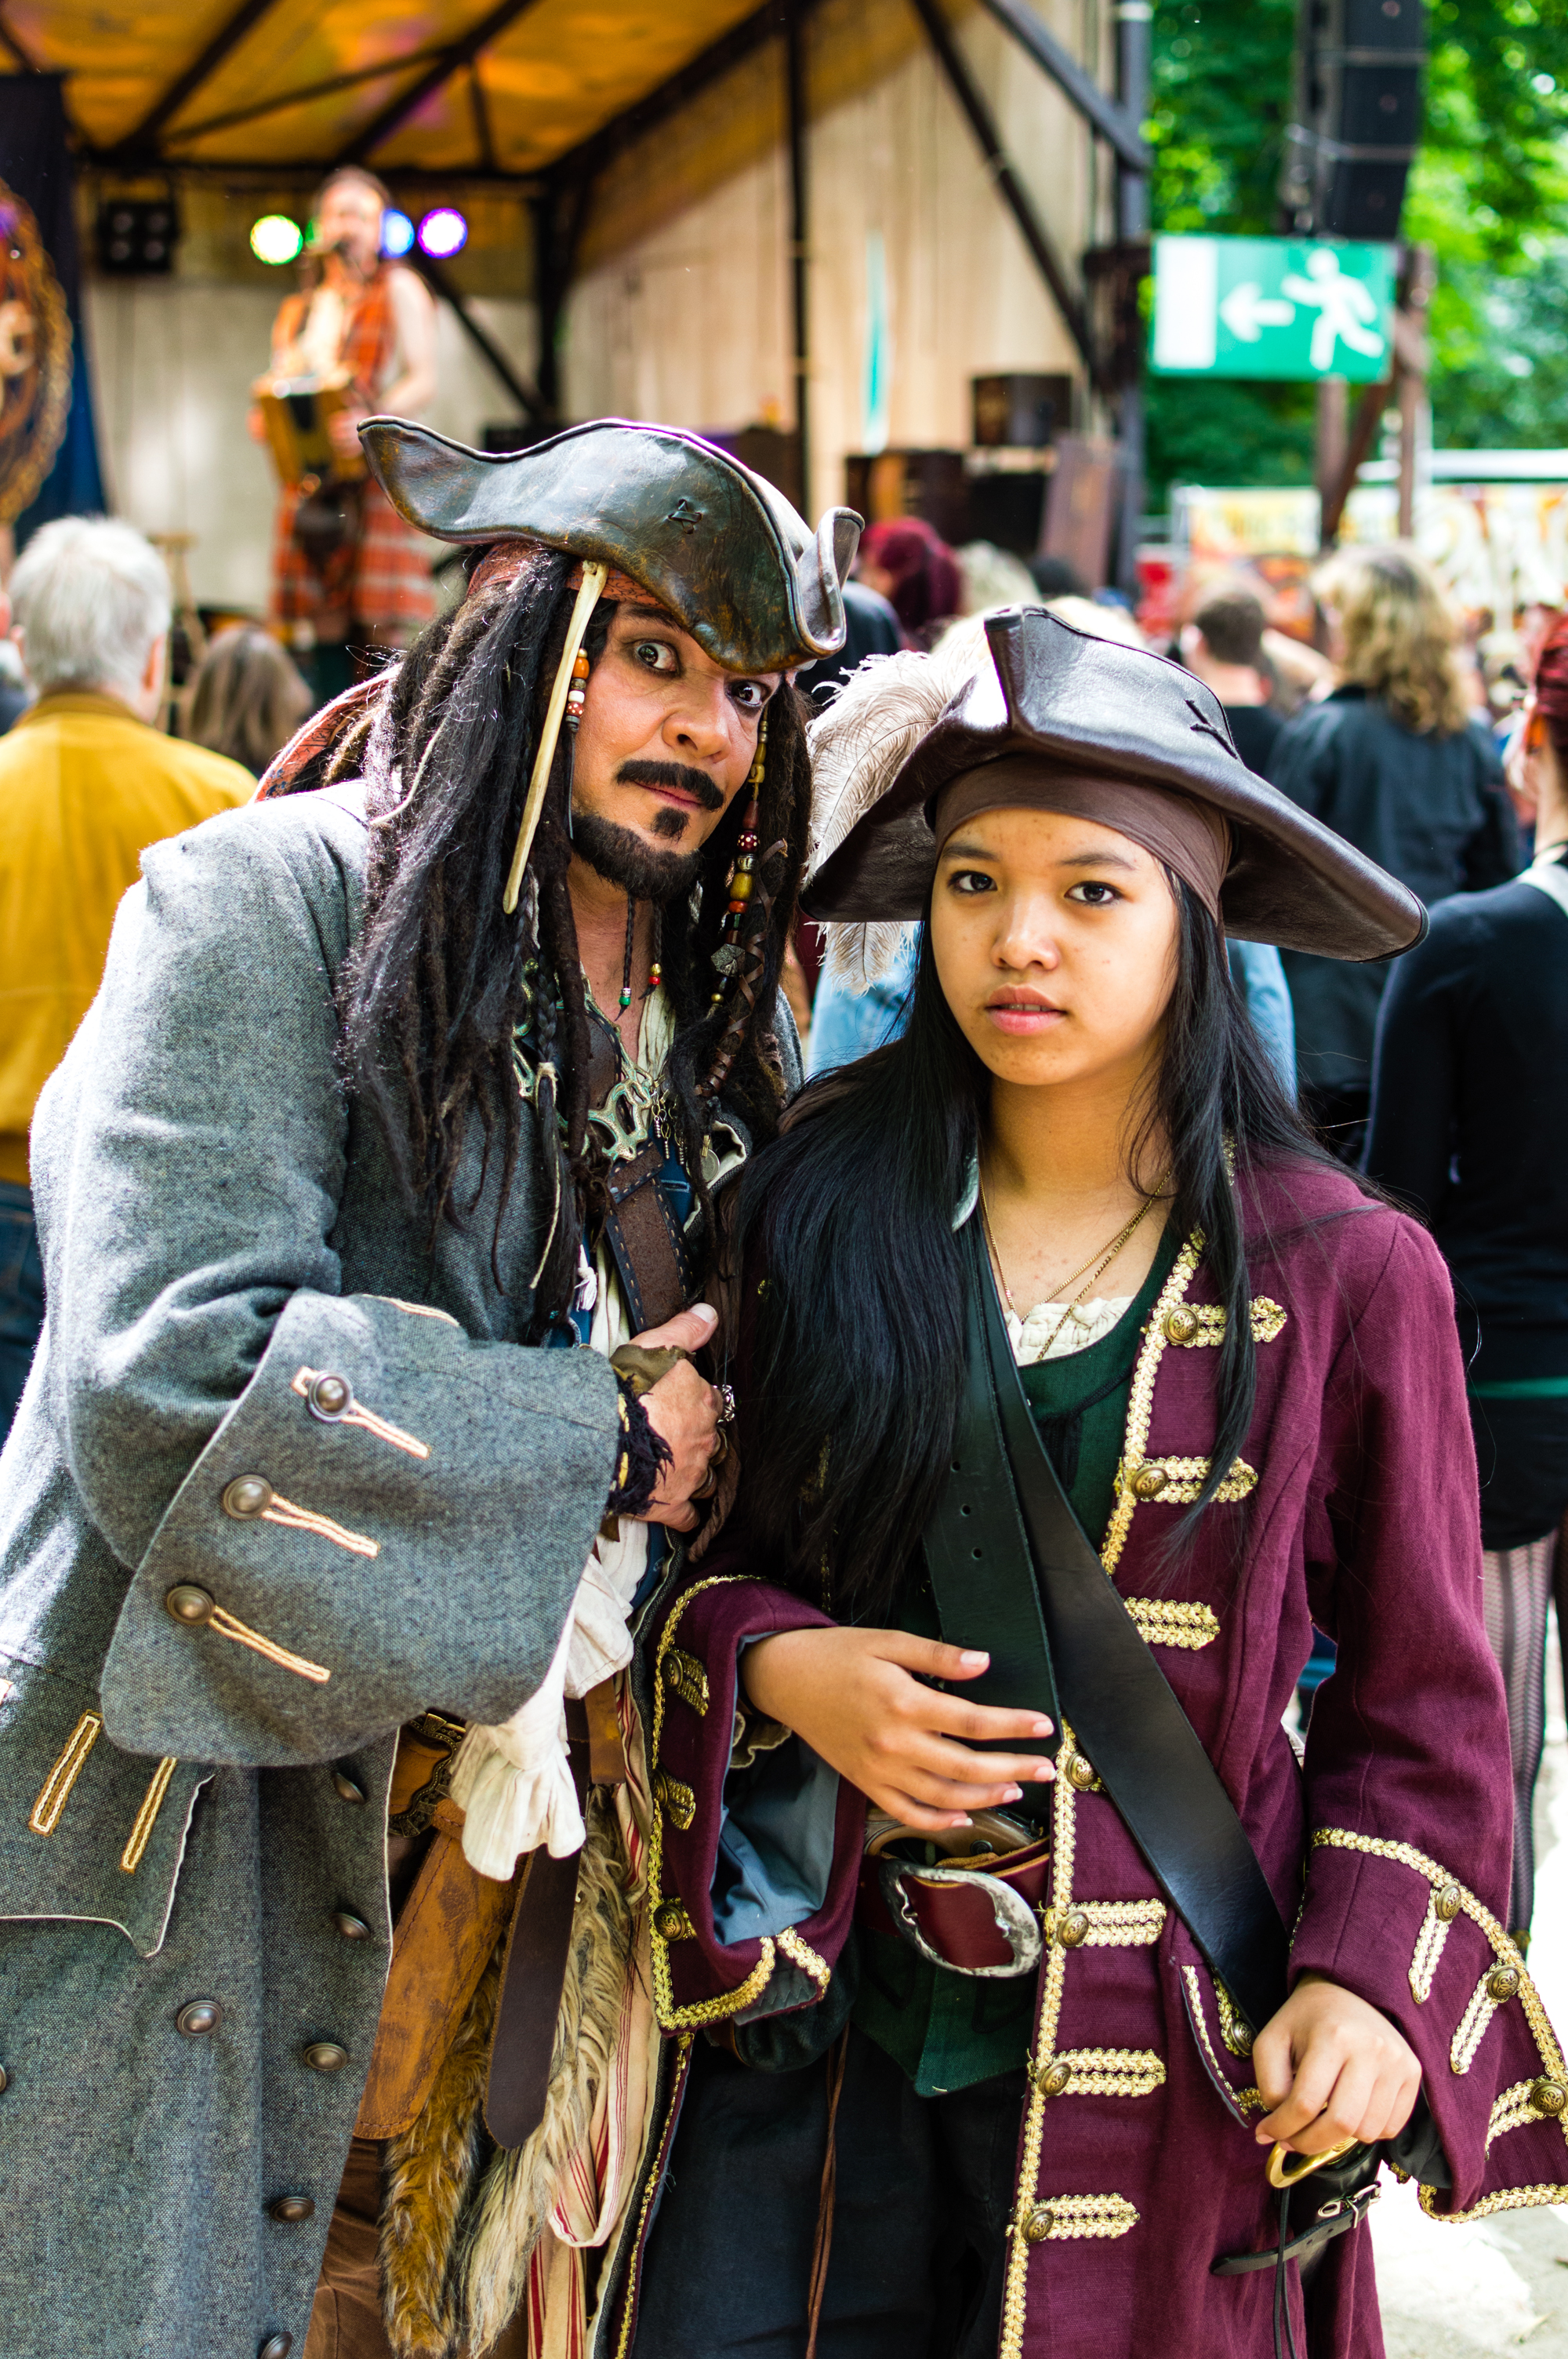
clothing, festival, costume